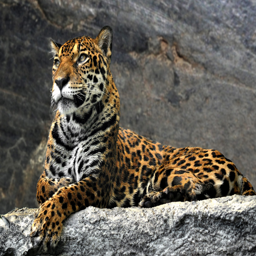
leopard lying on the rocks